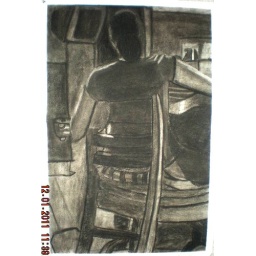
Figure in a chair with a guitar drawing